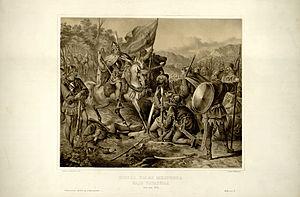
L’invasion mongole de l'Europe au XIIIᵉ siècle désigne l'action militaire d'une puissance asiatique, l'Empire mongol, pour envahir et conquérir des parties de l'Europe grâce à son armée.
Stefan Uroš II Milutin Nemanjić, en serbe cyrillique Стефан Урош II Милутин Немањић, en français Étienne Milutine ou Miloutine, fut roi de Serbie de 1282 à 1321, souverain de la dynastie des Nemanjić. Il était le fils d'Uros Iᵉʳ et d'Hélène d'Anjou.